Capricious Summer

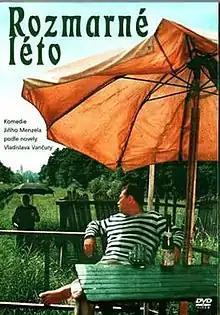
DVD cover

Capricious Summer, a 1968 Czechoslovak comedy film, was the first colour film directed by Jiří Menzel. It is based on the novel "Rozmarné léto" (Summer of Caprice) by the Czech writer Vladislav Vančura. It was listed to compete at the 1968 Cannes Film Festival, but the festival was cancelled due to the events of May 1968 in France. The film won the Crystal Globe at 1968 Karlovy Vary International Film Festival.